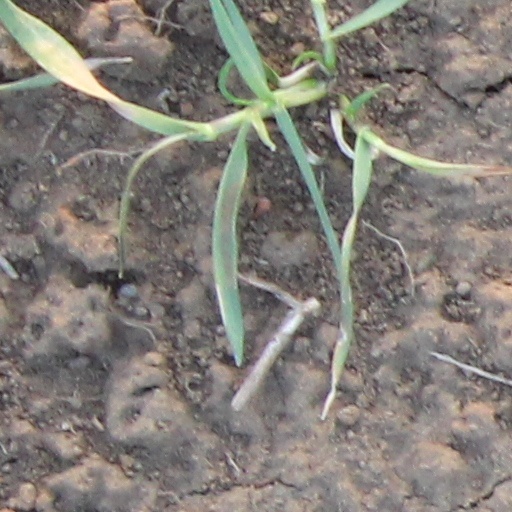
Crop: wheat